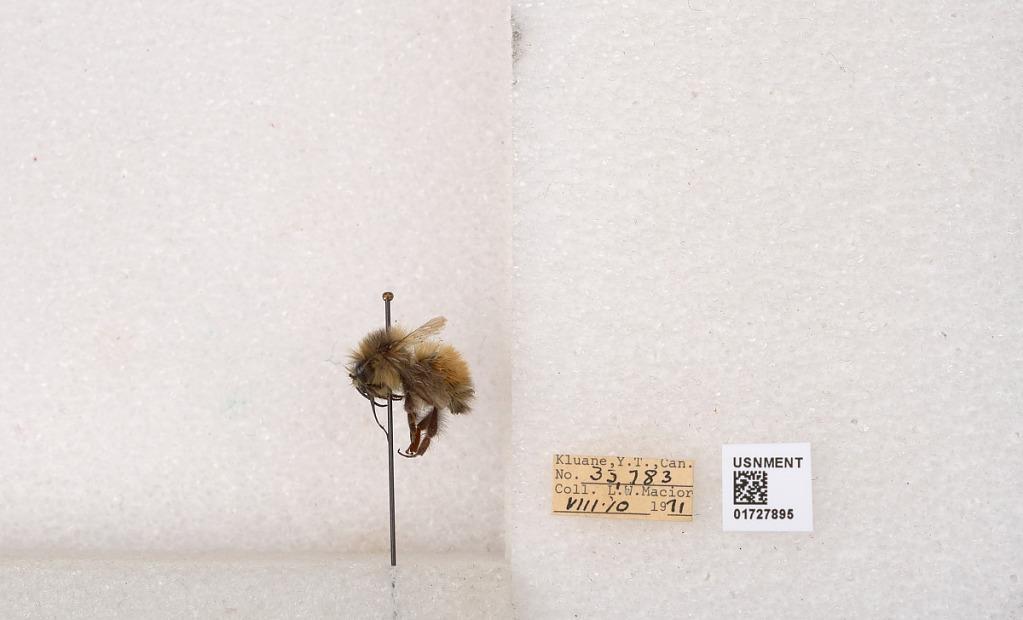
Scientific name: Bombus (Pyrobombus) sylvicola Kirby
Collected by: L. Macior
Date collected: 1971-8-10
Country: Canada
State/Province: Yukon Teritory
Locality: Kluane National Park and Reserve
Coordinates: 60.7493, -139.504